Murabba Palace

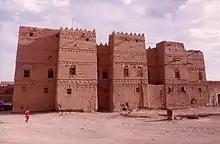
Murabba Palace, 1980

The palace was built by King Abdulaziz outside the walled town of Riyadh, being the first major expansion of the city in the twentieth century. Construction was started in 1936 and partly finalized in 1938. It was fully completed in 1945. The construction was supervised by builder Ibn Qabba, but the King also personally involved in the construction process. The palace was intended to be a family residence and court for the king. With the construction of the palace three novel technologies were introduced to the Saudi society: the use of the automobiles as means of transportation, electricity by means of generators and water closets with drainage systems. In order to connect the palace with the city center a concrete road was constructed which was also new in the city. In 1939 electricity, lighting, fans, limited air-conditioning, a central water supply and lavatories were added by the Aramco technicians to the palace.